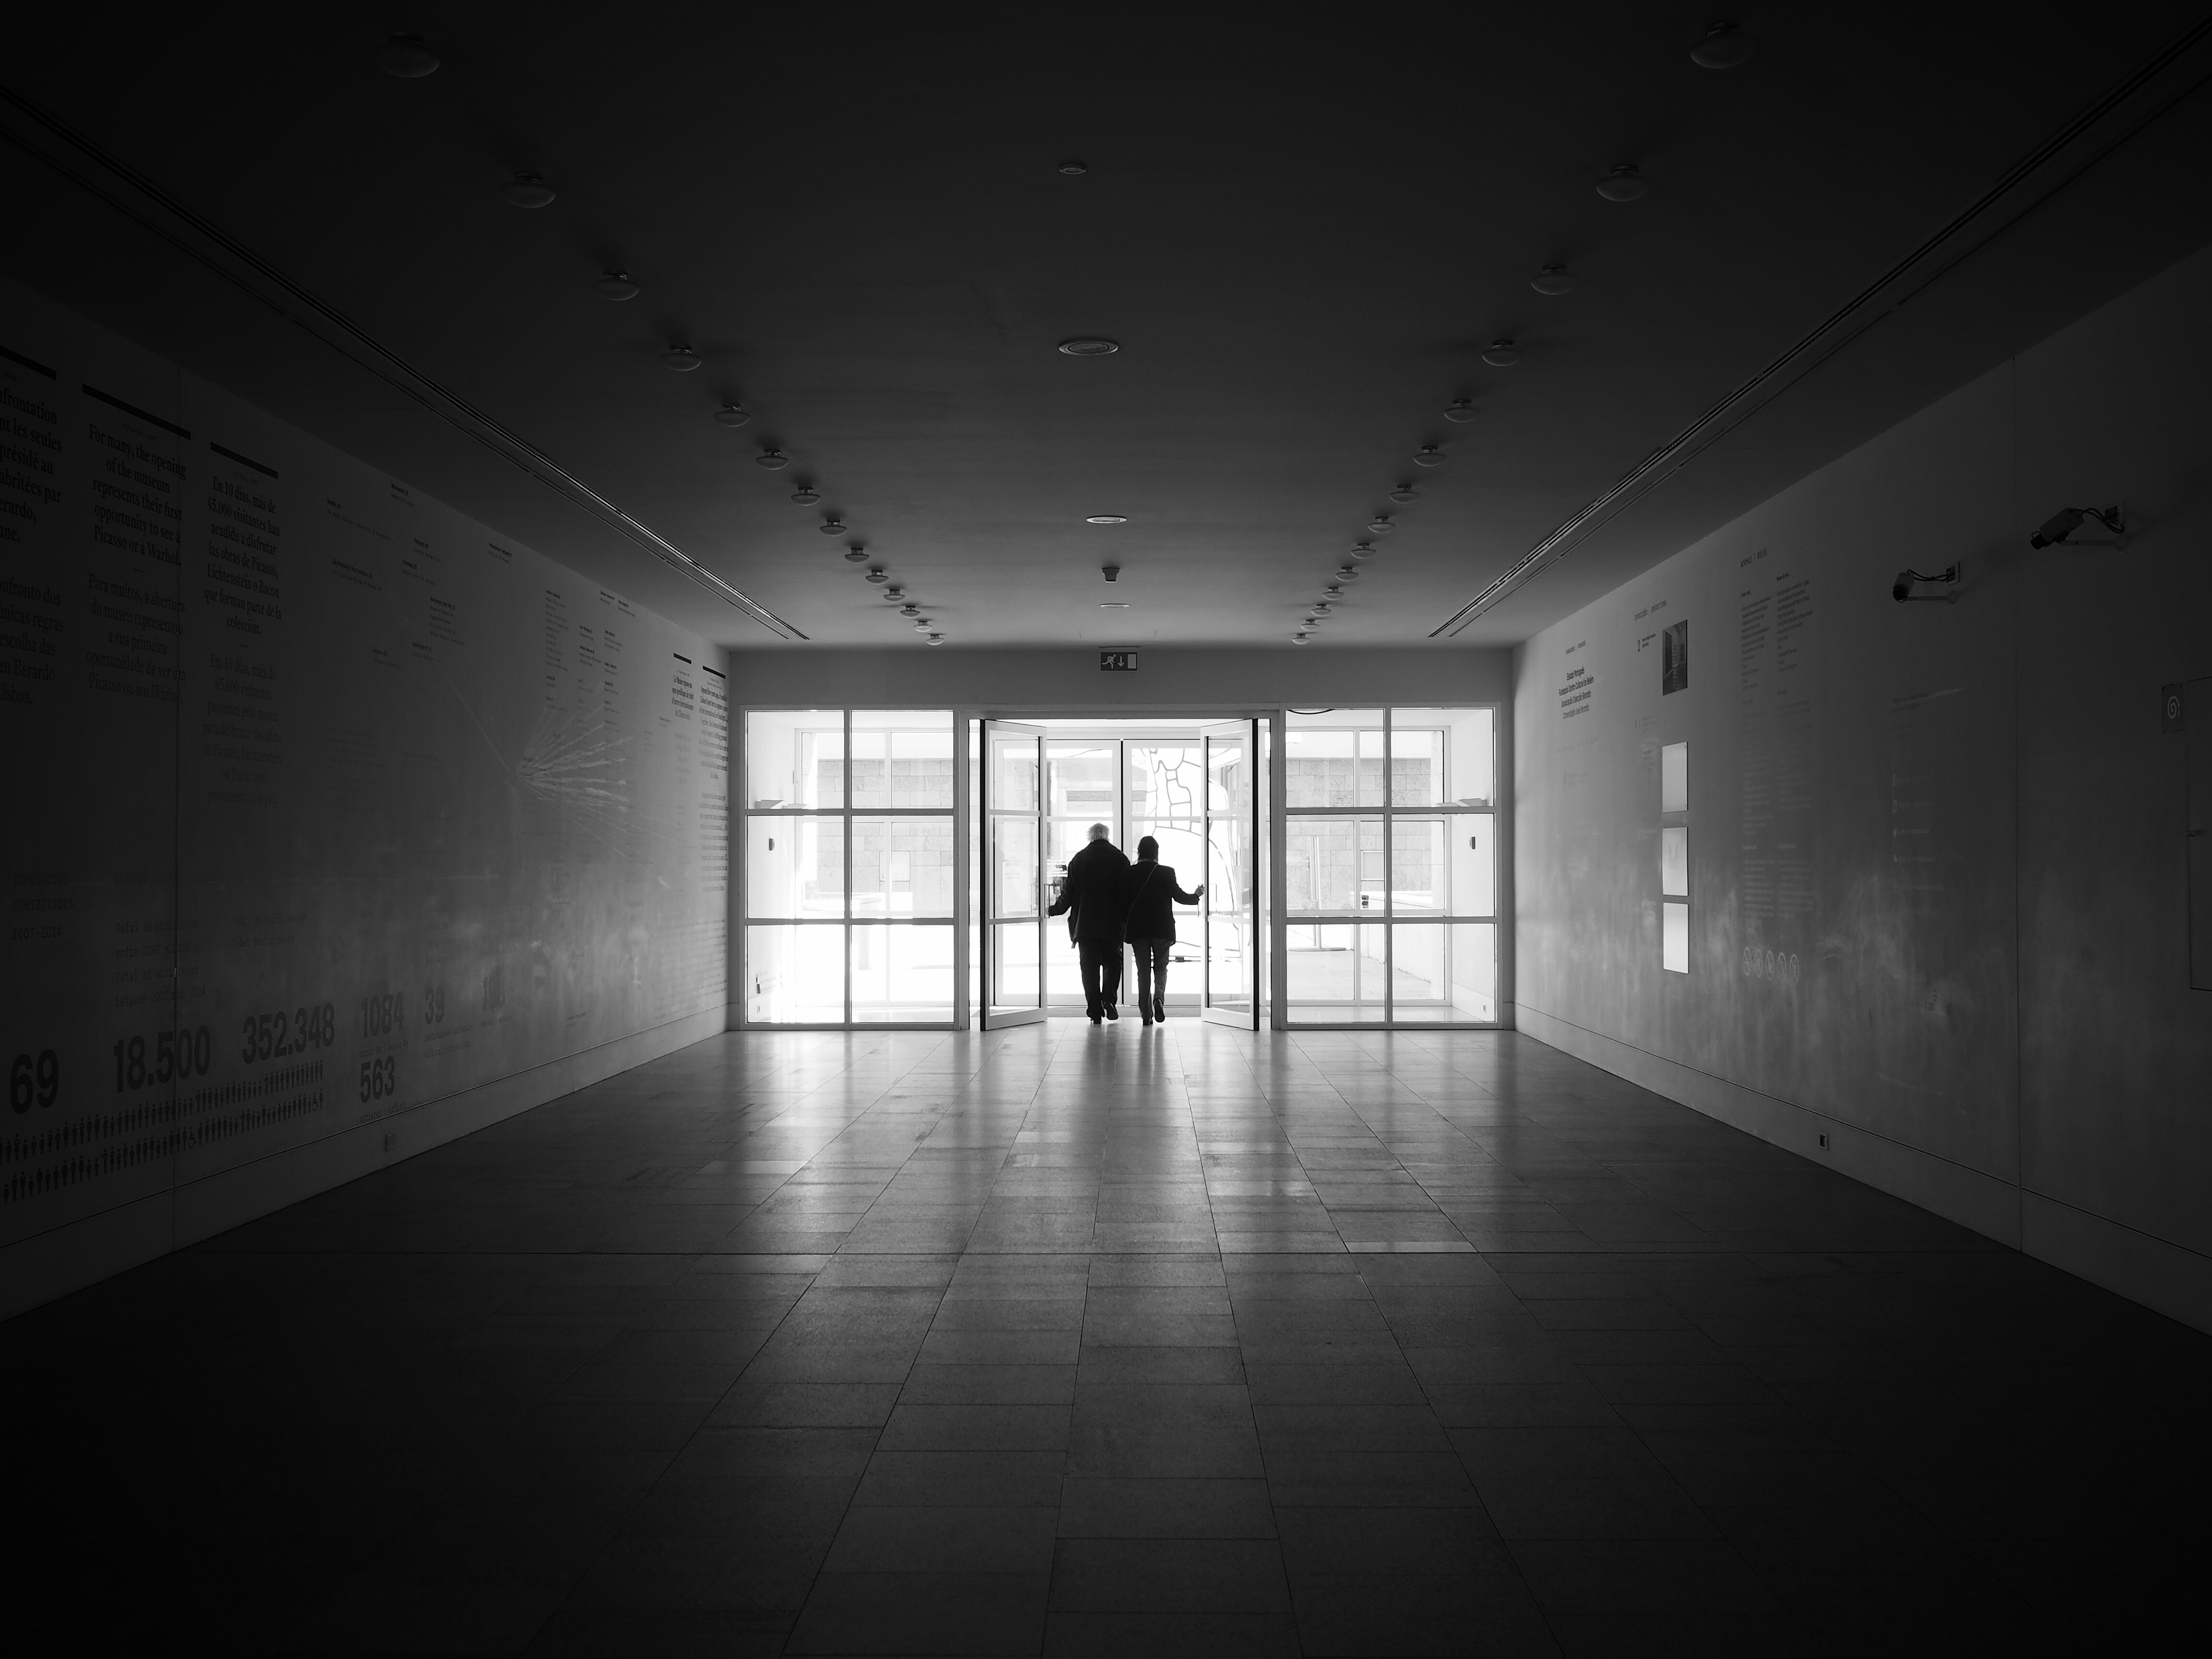
silhouette, light, black and white, white, street, urban, social, lens, darkness, black, monochrome, streetphotography, bw, blackandwhite, blackwhite, streets, moments, symmetry, public, olympus, snapshot, prime, rua, omd, shape, 17mm, lisboa, moment, unposed, decisive, pretobranco, sp, pb, inpublic, fotografiaderua, streetmoments, em10, jo olavinha, monochrome photography